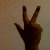
The image shows a hand gesture representing the number 3 in Indian Sign Language.